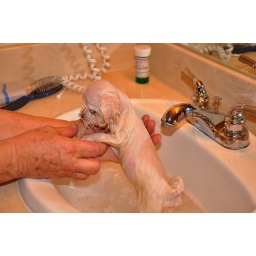
Little Quin getting her first bath in the bathroom sink